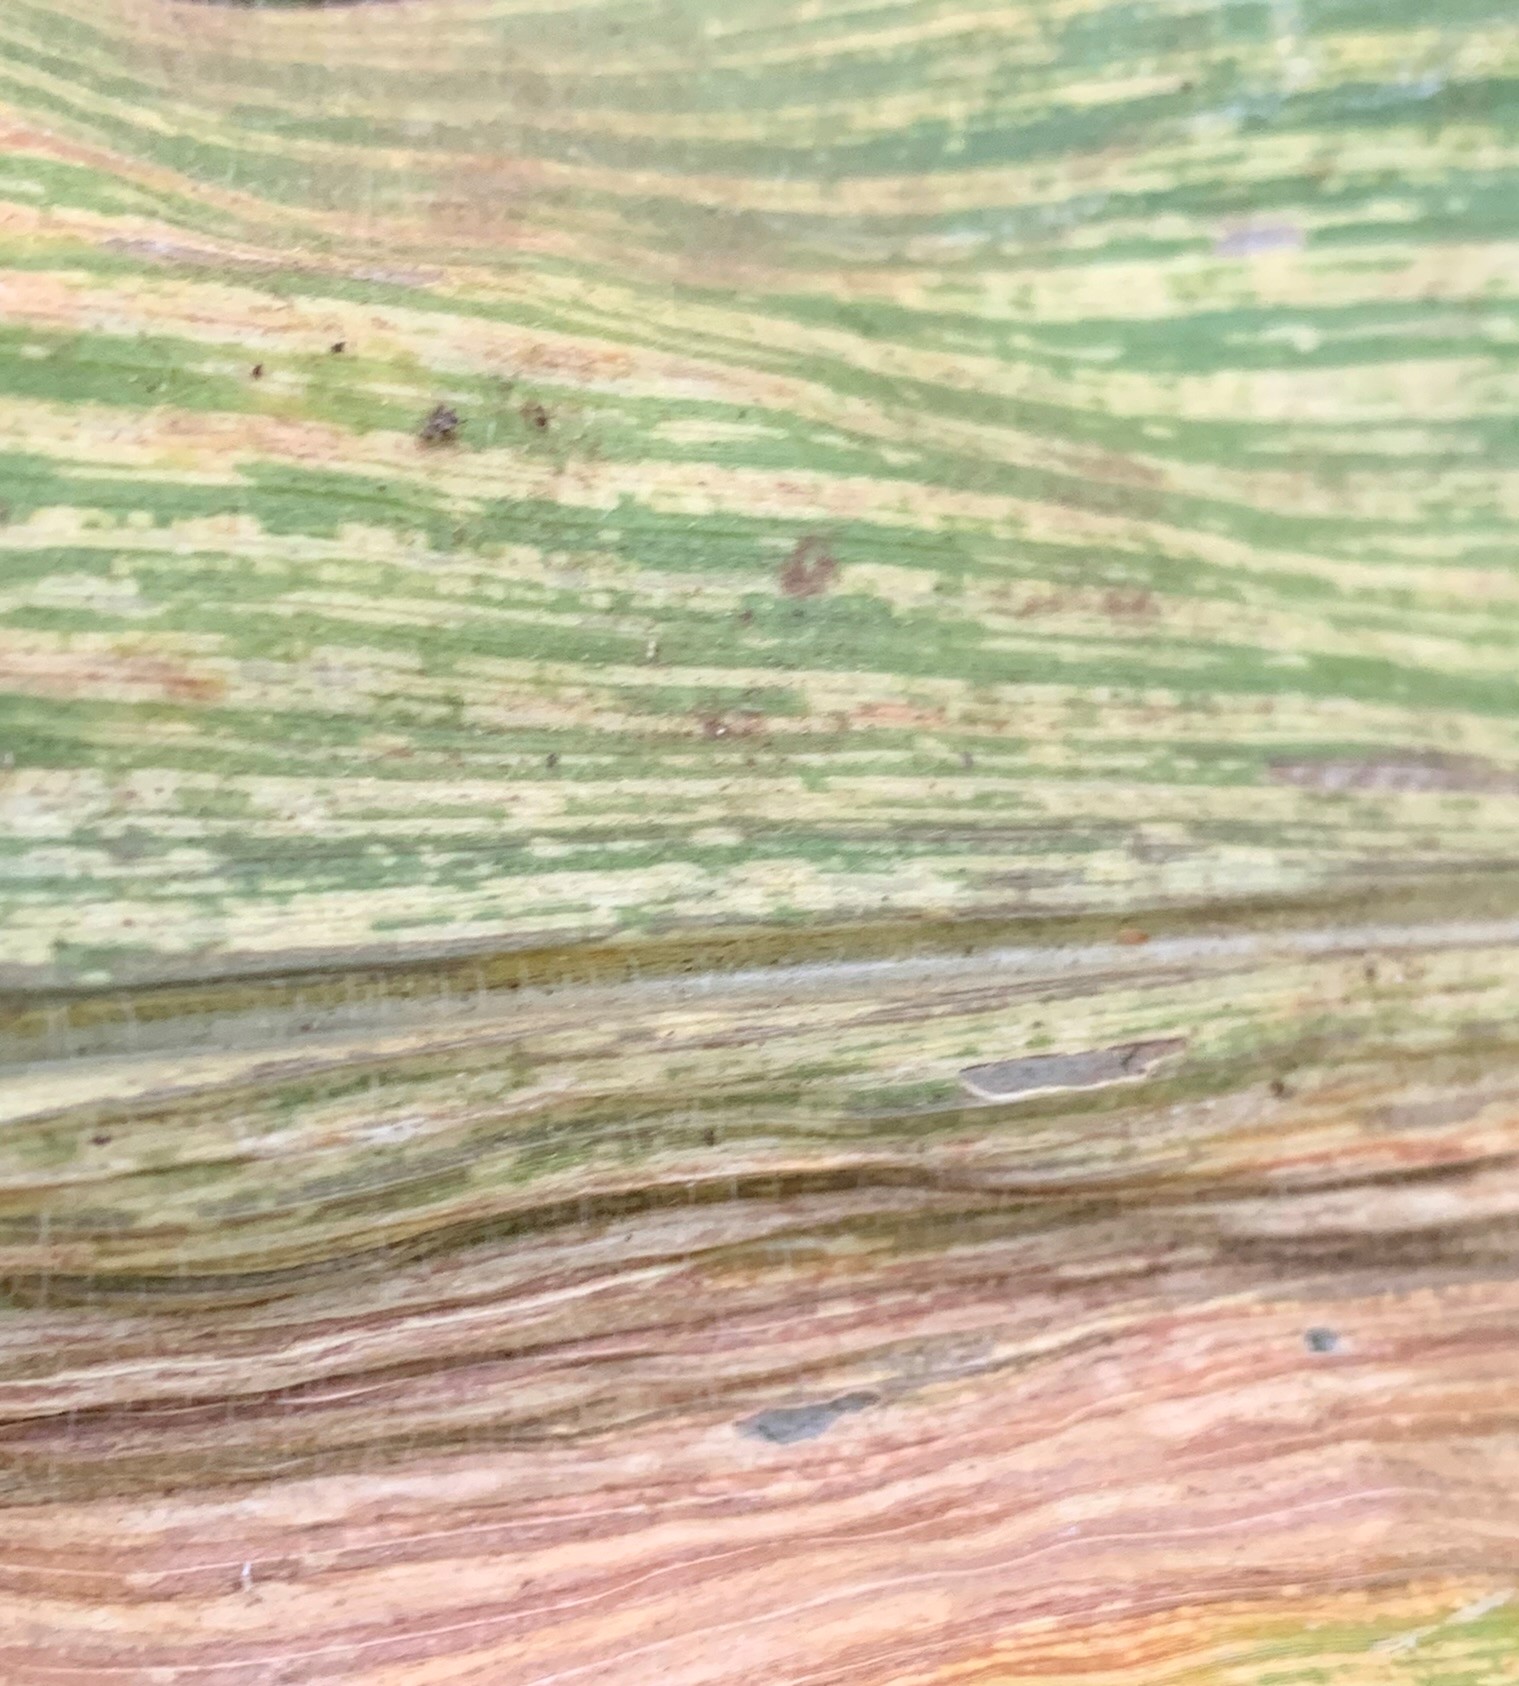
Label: MSV